Henry Lamm

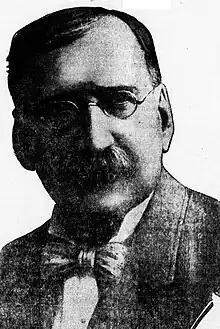
Henry Lamm (1916)

Henry Lamm (December 3, 1846 – May 23, 1926) was a justice of the Supreme Court of Missouri from 1905 to 1914.